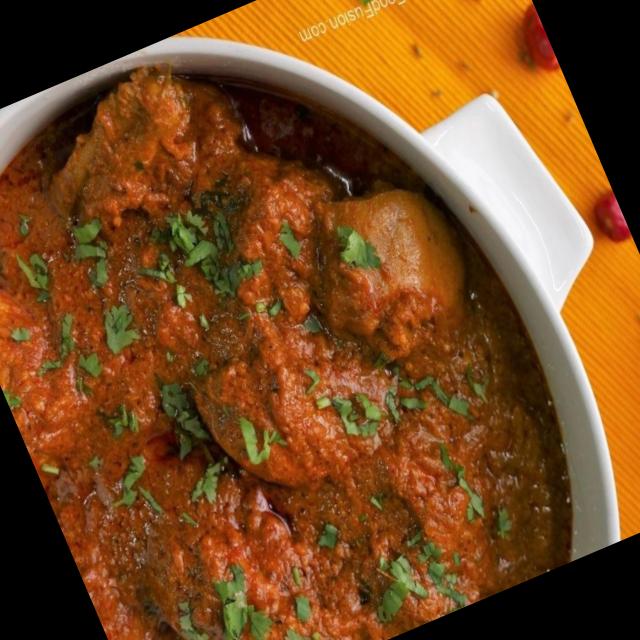
Dish: chicken_curry